SAE 304 stainless steel

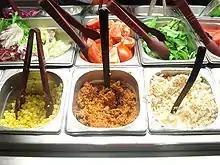
Staybrite containers in a salad bar

304 stainless steel is used for a variety of household and industrial applications such as food handling and processing equipment, screws, machinery parts, utensils, and exhaust manifolds. 304 stainless steel is also used in the architectural field for exterior accents such as water and fire features. It is also a common coil material for vaporizers.